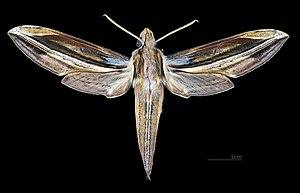
Xylophanes pyrrhus est une espèce de lépidoptères de la famille des Sphingidae, de la sous-famille des Macroglossinae, tribu des Macroglossini, sous-tribu des Choerocampina, et du genre Xylophanes.